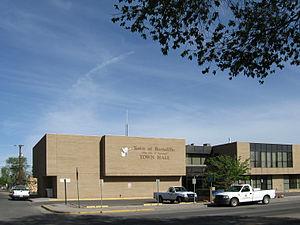
La ville de Bernalillo est le siège du comté de Sandoval, situé dans le Nouveau-Mexique, aux États-Unis. Lors du recensement de 2000, elle comptait 6 611 habitants.